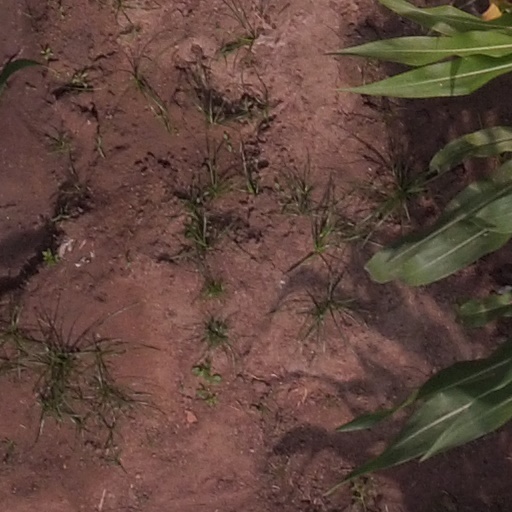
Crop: maize; corn